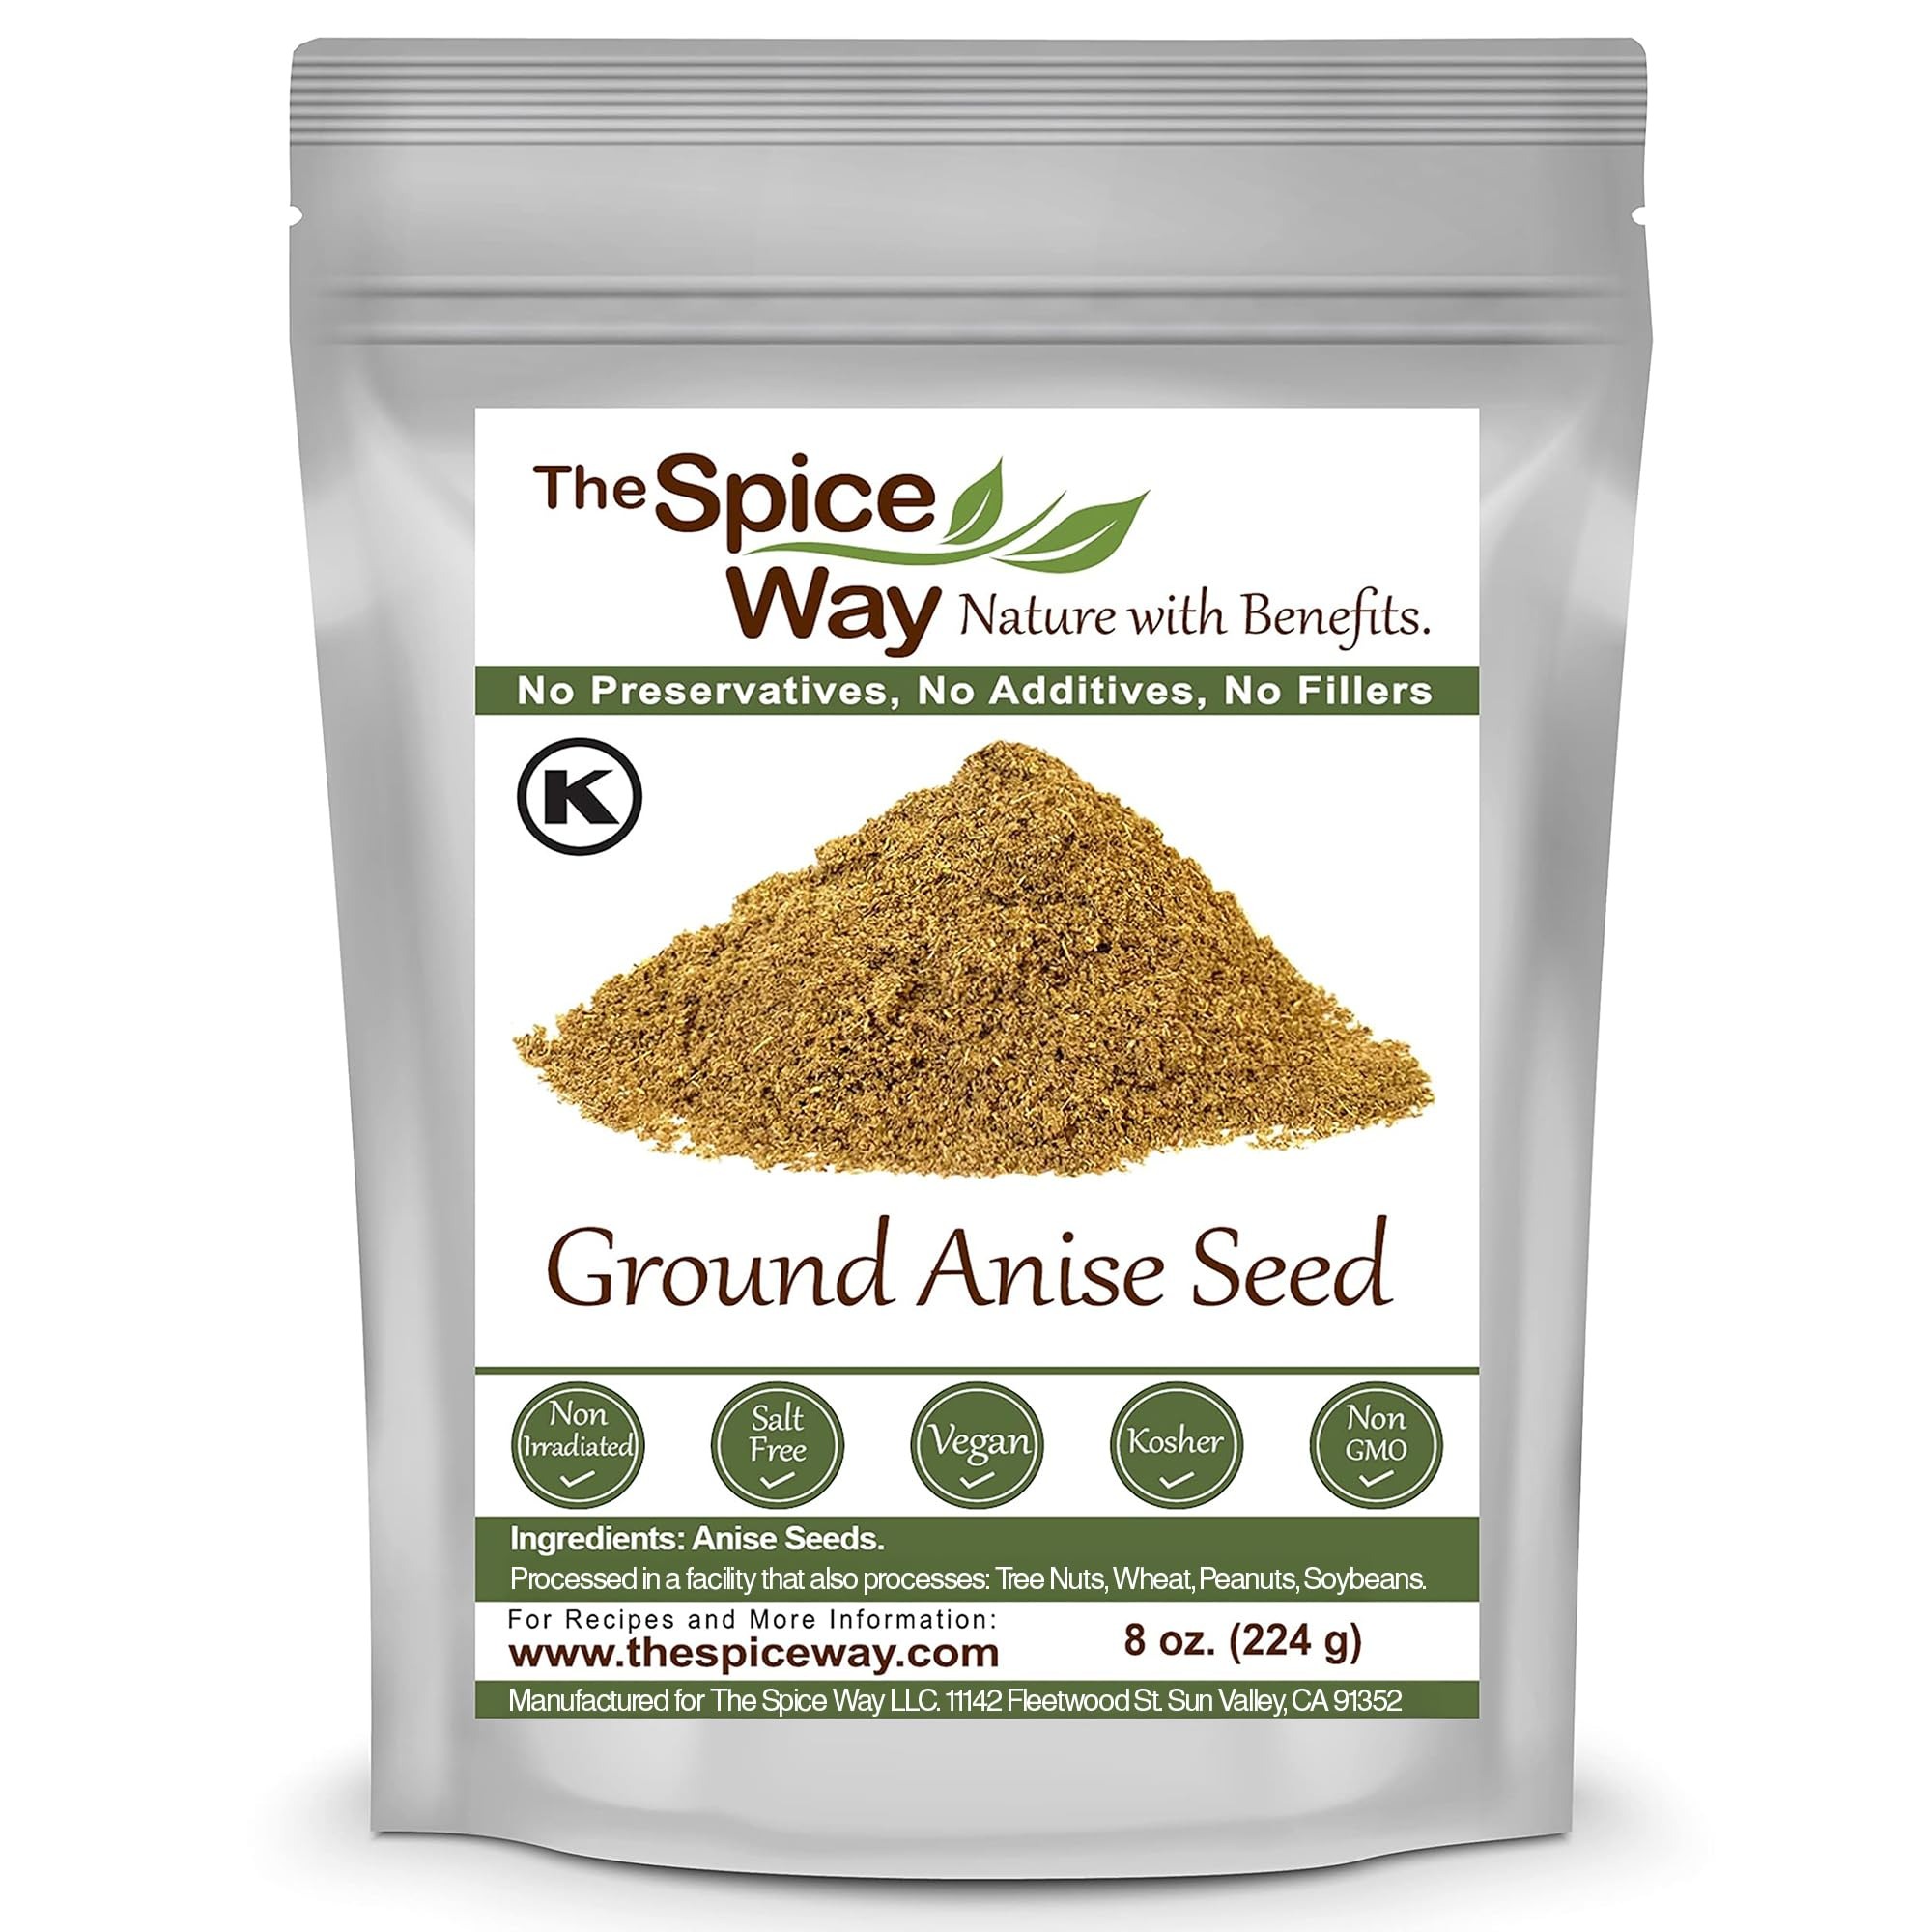
Item Name: The Spice Way Premium Anise Seeds - Ground seeds (8 oz) also called Aniseed. Used for baking bread, cooking and even tea.
Bullet Point 1: ANISE SEEDS - adds a sweet licorice flavor to bread, soups, stews and even tea.
Bullet Point 2: PURE - No preservatives, no additives, no MSG, non GMO, no fillers.
Bullet Point 3: PREMIUM - made from selected premium seed.
Bullet Point 4: FLAVORS OF THE WORLD - Very common in many authentic recipes from the Middle East, Asia and America.
Bullet Point 5: FARM TO TABLE - 30 years of experience in growing spices, herbs and peppers, using traditional methods like hand-picking, sun-drying and grounding at our facility.
Product Description: ANISE SEEDS - adds a sweet licorice flavor to bread, soups, stews and even tea. PURE - No preservatives, no additives, no MSG, non GMO, no fillers. PREMIUM - made from selected premium seed.FLAVORS OF THE WORLD - Very common in many authentic recipes from the Middle East, Asia and America. FARM TO TABLE - 30 years of experience in growing spices, herbs and peppers, using traditional methods like hand-picking, sun-drying and grounding at our facility.
Value: 8.0
Unit: Ounce

Price: 7.99